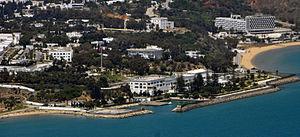
Vue aérienne du palais présientiel de Carthage
Le palais présidentiel de Carthage, appelé officiellement palais de la République, est le siège et la résidence du président de la République tunisienne. Il est aménagé sur le front de mer à Carthage, près du site archéologique, à quinze kilomètres au nord-est de Tunis.
Le gouvernorat de Tunis, créé le 21 juin 1956, est l'un des 24 gouvernorats de la Tunisie.